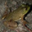
Label: frog